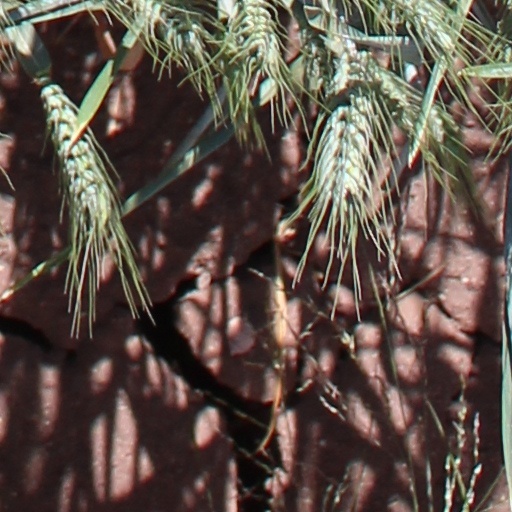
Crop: wheat